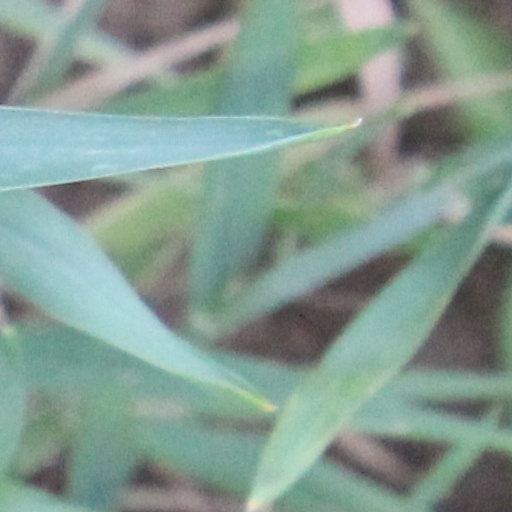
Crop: wheat